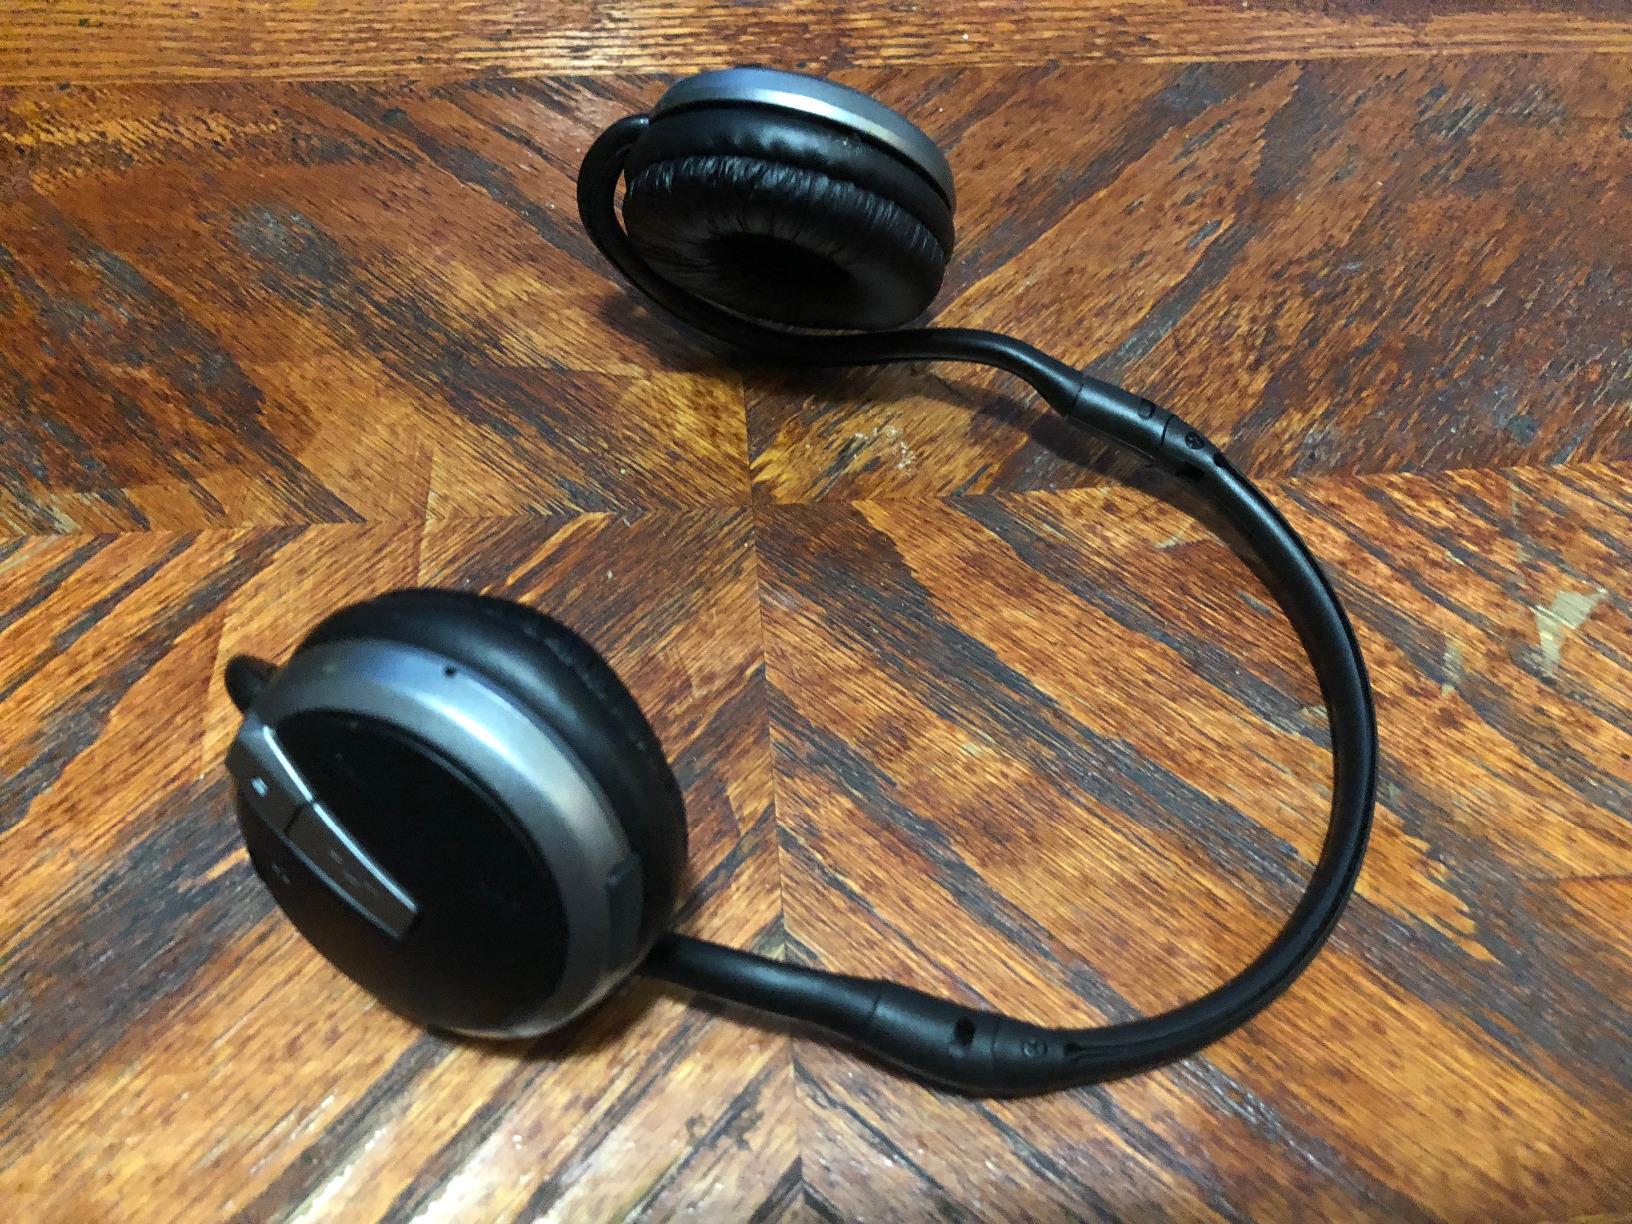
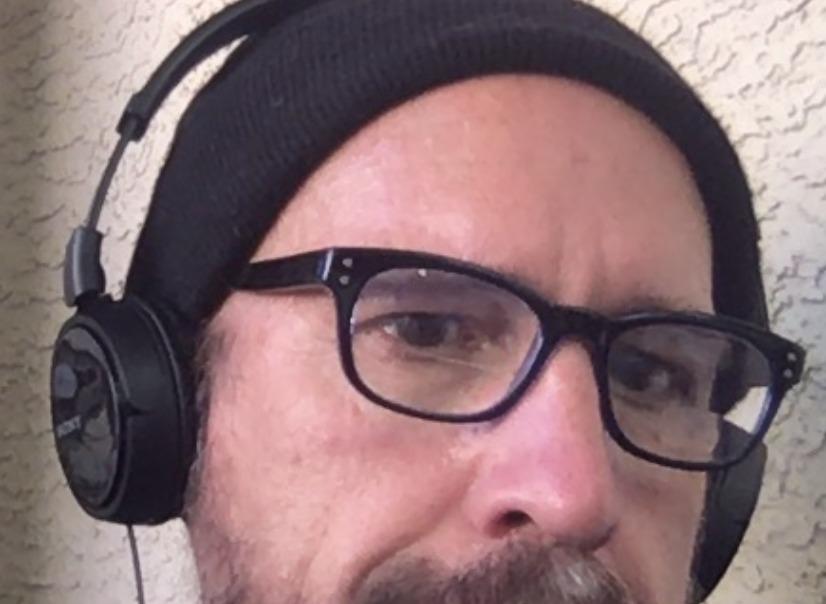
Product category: headphones
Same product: no